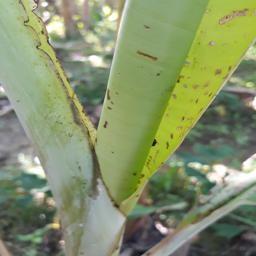
Label: BANANA APHIDS